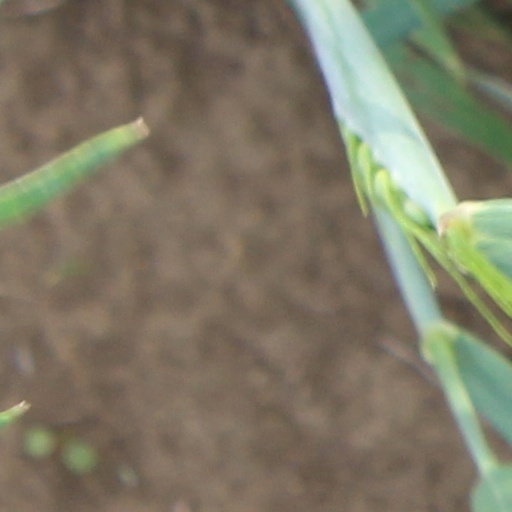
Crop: wheat